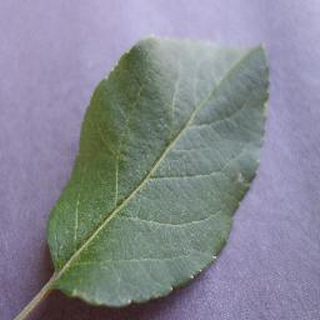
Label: healthy_apple